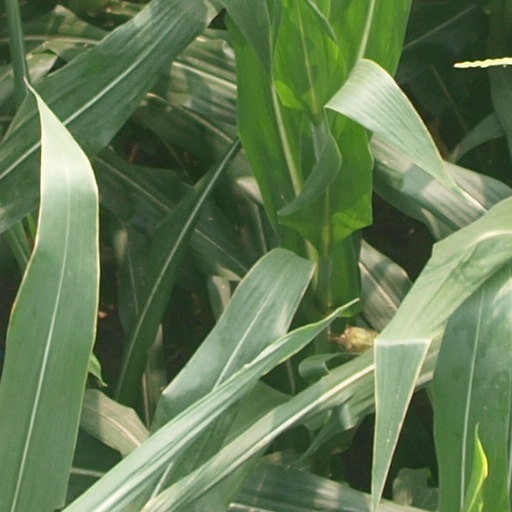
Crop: maize; corn